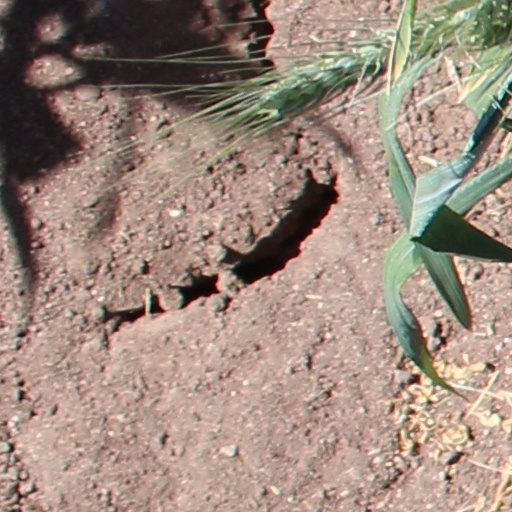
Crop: wheat